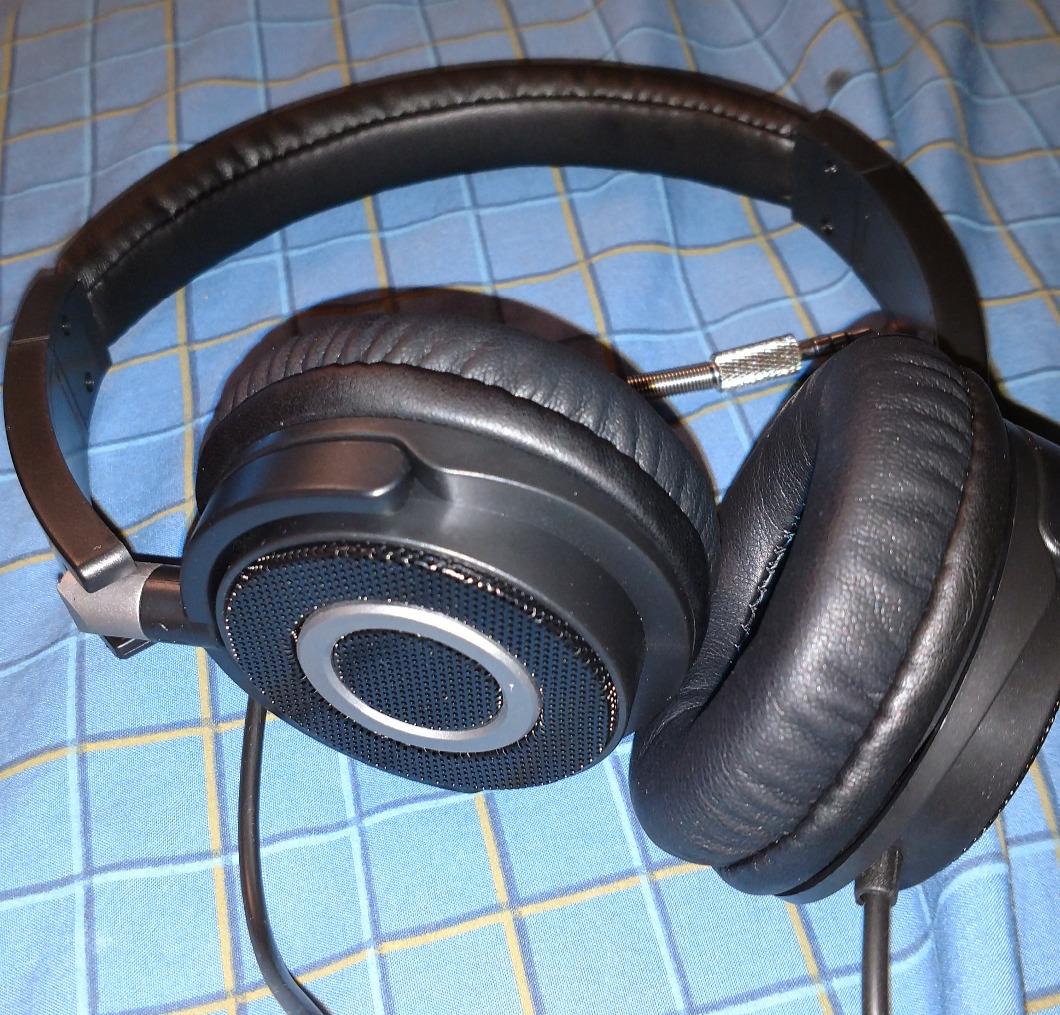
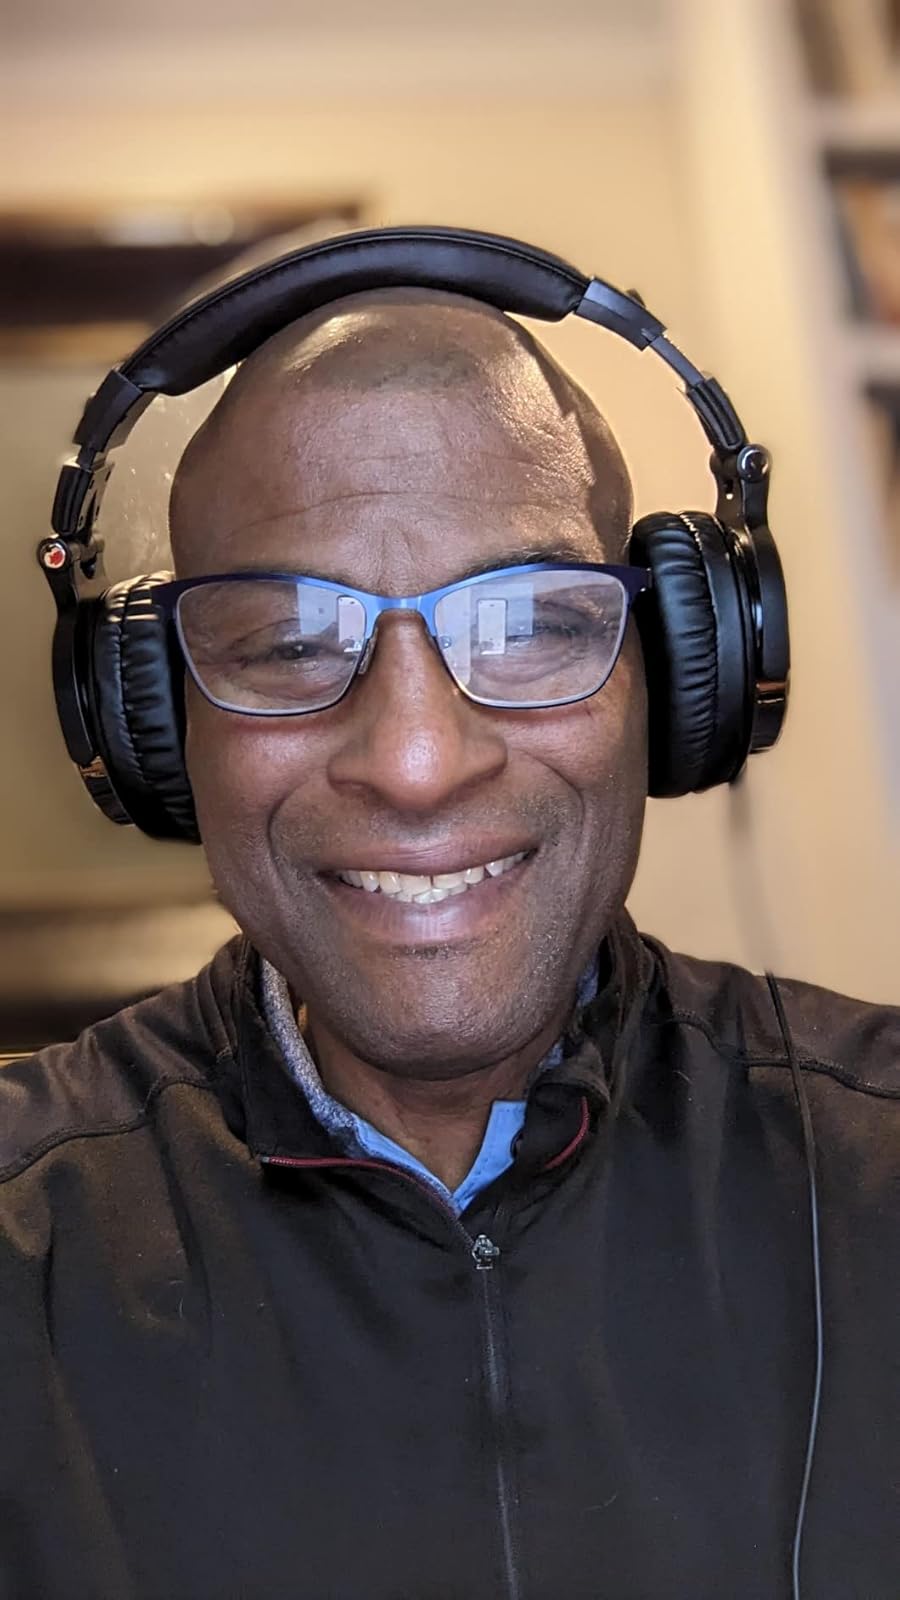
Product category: headphones
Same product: no